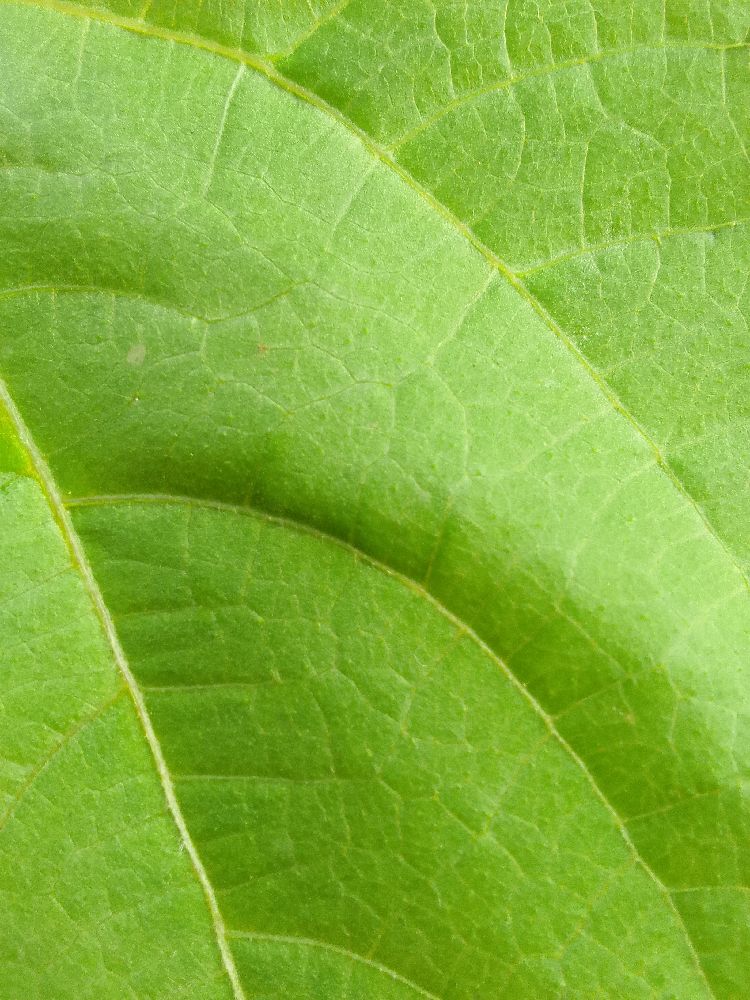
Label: healthy